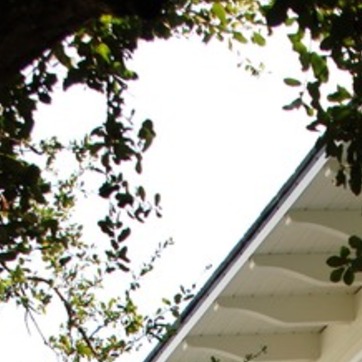
Material: sky